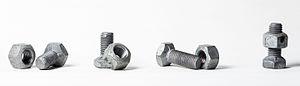
Différentes vues d'un boulon dont une le montre assemblé.
Un boulon est un organe d'assemblage constitué d'une vis à filetage uniforme et extrémité plate, et d'un écrou.